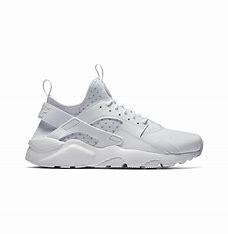
Brand: Nike
Model: Air Huarache Run Ultra